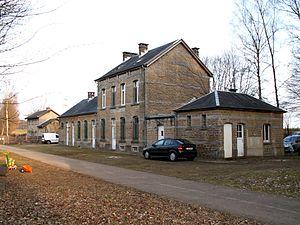
La gare de Buzenol, sur la ligne SNCB 155. Cette gare est assez éloignée du village, selon une pratique assez fréquente sur les lignes secondaires à l'époque de sa construction. Elle se trouve au coeur d'un massif forestier qui recouvre la seconde cuesta bajocienne, entre Virton au sud et Etalle au nord. La gare et la maison du garde barrière ont gardé leur aspect extérieur d'origine. La voie a été déferrée et l'assiette transformée en ""voie lente"" (sentier poru promeneurs, vélos et cavaliers)."
La ligne 155 était une ligne ferroviaire secondaire belge reliant Marbehan et Virton à la ville française d’Écouviez. Il n'en subsiste actuellement que deux tronçons, en exploitation simplifiée, utilisés comme raccordements industriels.
Une gare ferroviaire est le lieu d'arrêt des trains. Une gare comprend diverses installations qui ont une double fonction : permettre la montée et la descente des voyageurs, ou le chargement et le déchargement des marchandises ainsi que pour certaines d'entre elles, assurer des fonctions de sécurité dans la circulation des trains.